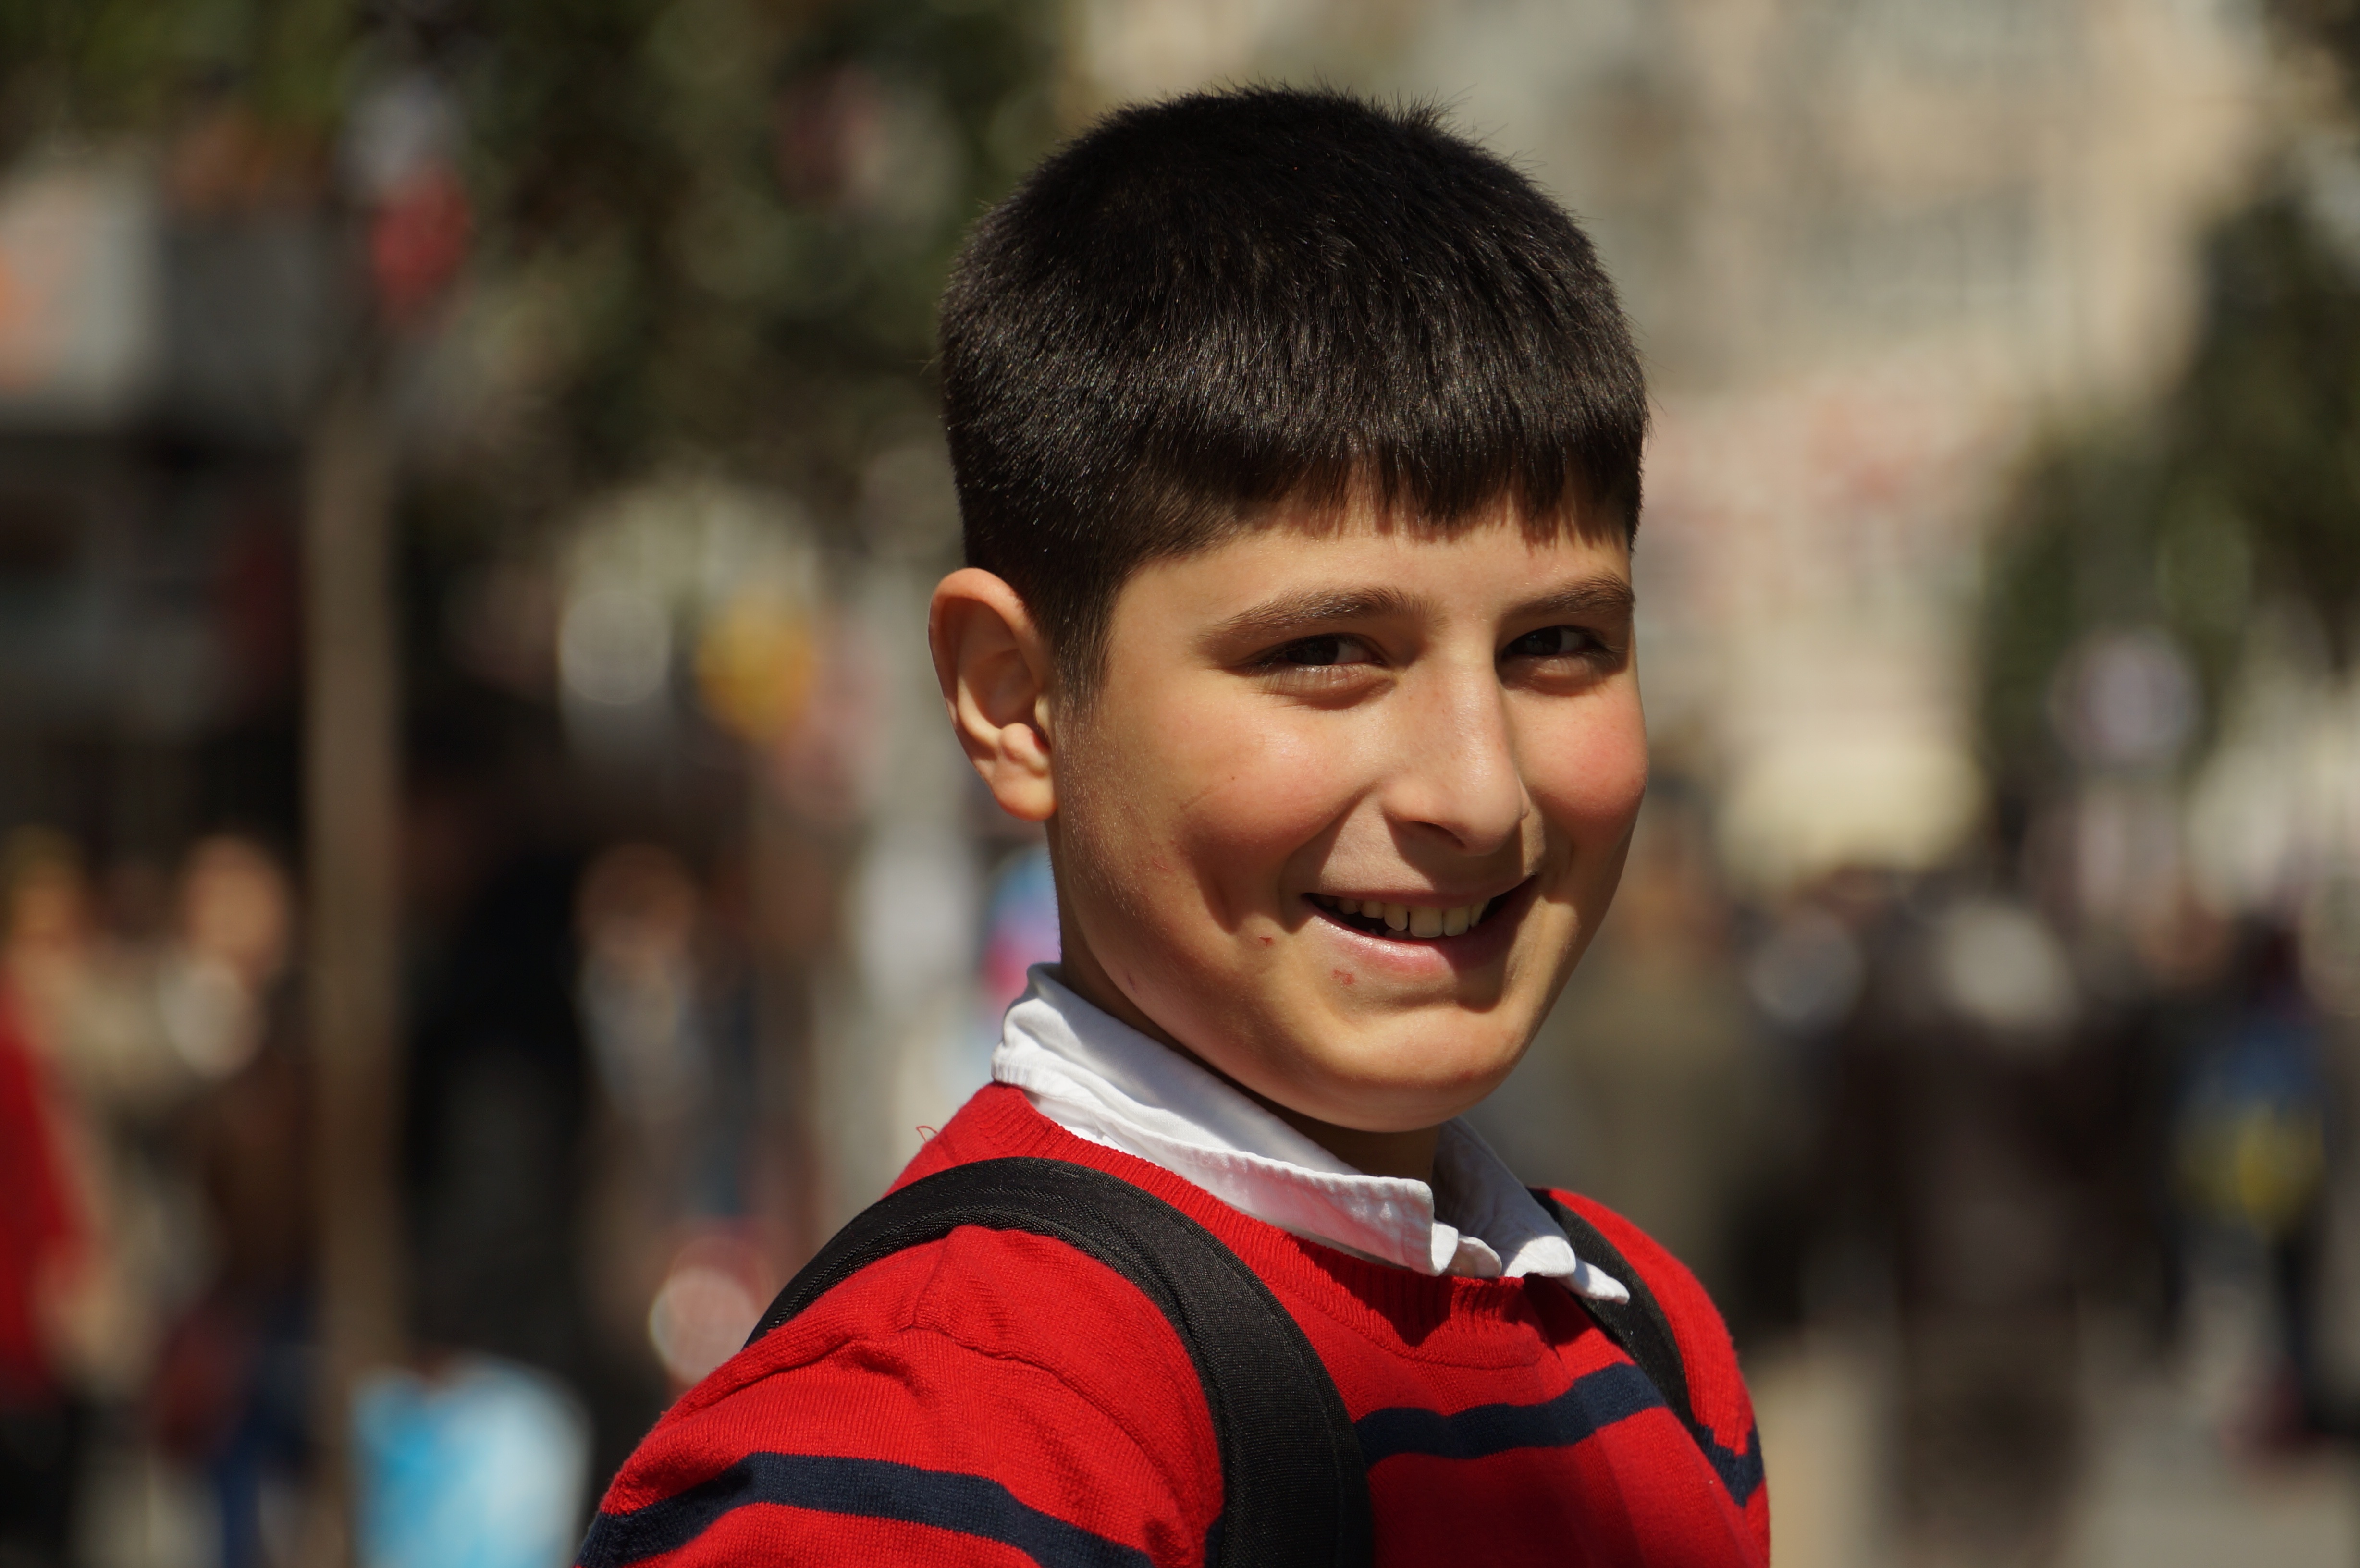
man, person, people, hair, boy, male, portrait, red, child, human, facial expression, hairstyle, smile, laugh, face, happiness